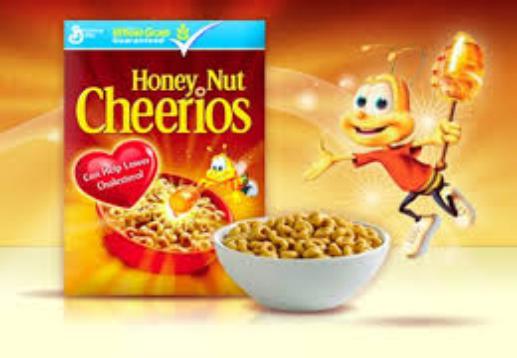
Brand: Honey Nut Cheerios
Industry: Food